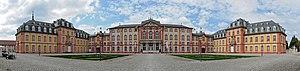
Château de Bruchsal, cour d’Entrée, cour d'honneur , corps de logis encadré de communs. Panorama constitué de cinq images.
Le château de Bruchsal est l'ancienne résidence des princes-évêques de Spire, à Bruchsal, aujourd'hui dans l'État du Bade-Wurtemberg en Allemagne.